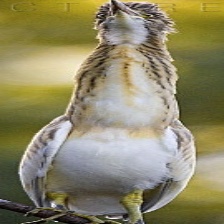
Species: SQUACCO HERON
Scientific name: ARDEOLA RALLOIDES
ImageNet parent category: little_blue_heron